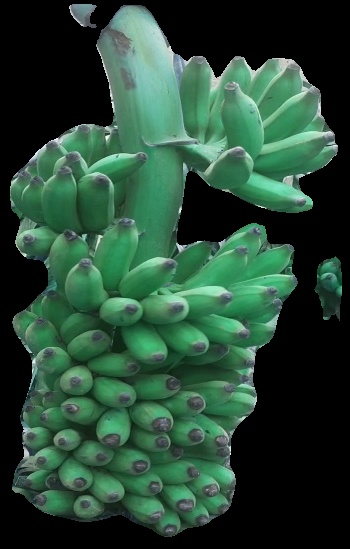
Variety: elakki-bale
Grade: grade1